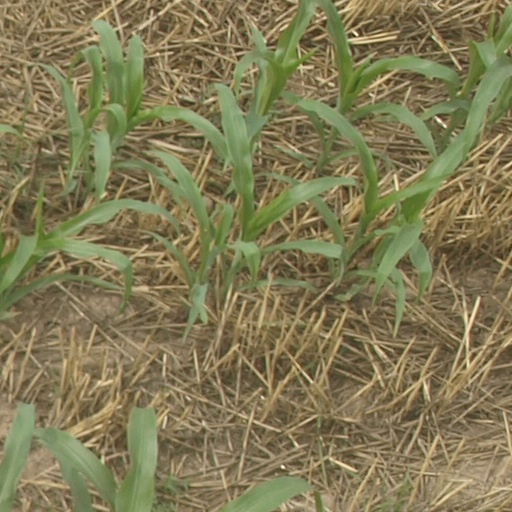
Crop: maize; corn